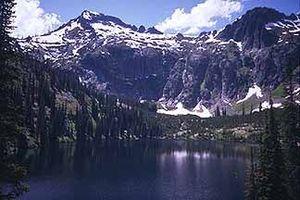
La Selway–Bitterroot Wilderness est une zone sauvage protégée créée en 1964 et située dans les États de l'Idaho et du Montana, au nord-ouest des États-Unis.